East Kent Railway (heritage)

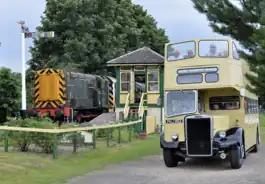
NS687 sits at behind the old Selling signal box as a bus leaves for the Dover Transport Museum during a joint event in 2015.

The East Kent Railway (EKR) is a heritage railway in Kent, England. It is located at Shepherdswell station on the London and Chatham to Dover mainline. The line was constructed between 1911 and 1917 to serve the Kent Coalfields. See East Kent Light Railway for details of the original lines. The Kent Collieries were mostly a failure with only Tilmanstone on the line producing any viable commercial coal and commercial traffic over the line.